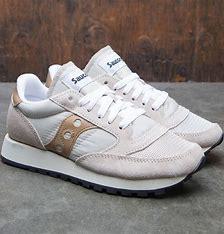
Brand: Saucony
Model: Jazz Original